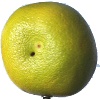
Label: Pomelo Sweetie 1